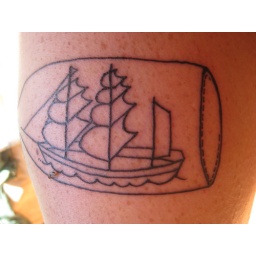
ship in bottle ink